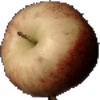
Label: red_apple